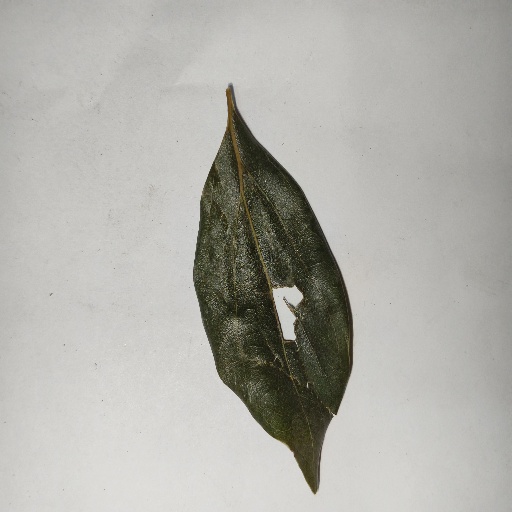
Species: Camphor
Leaf condition: Shot Hole